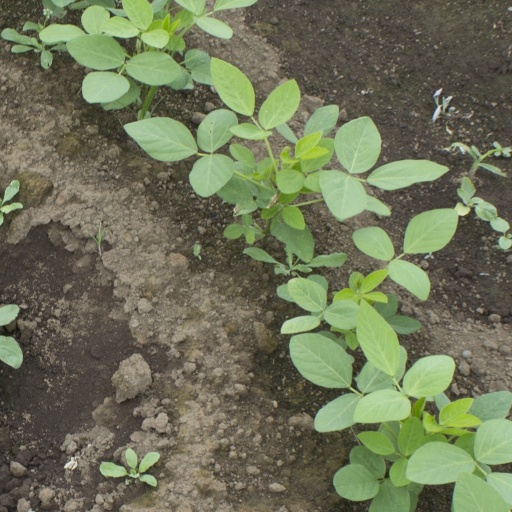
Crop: soybean